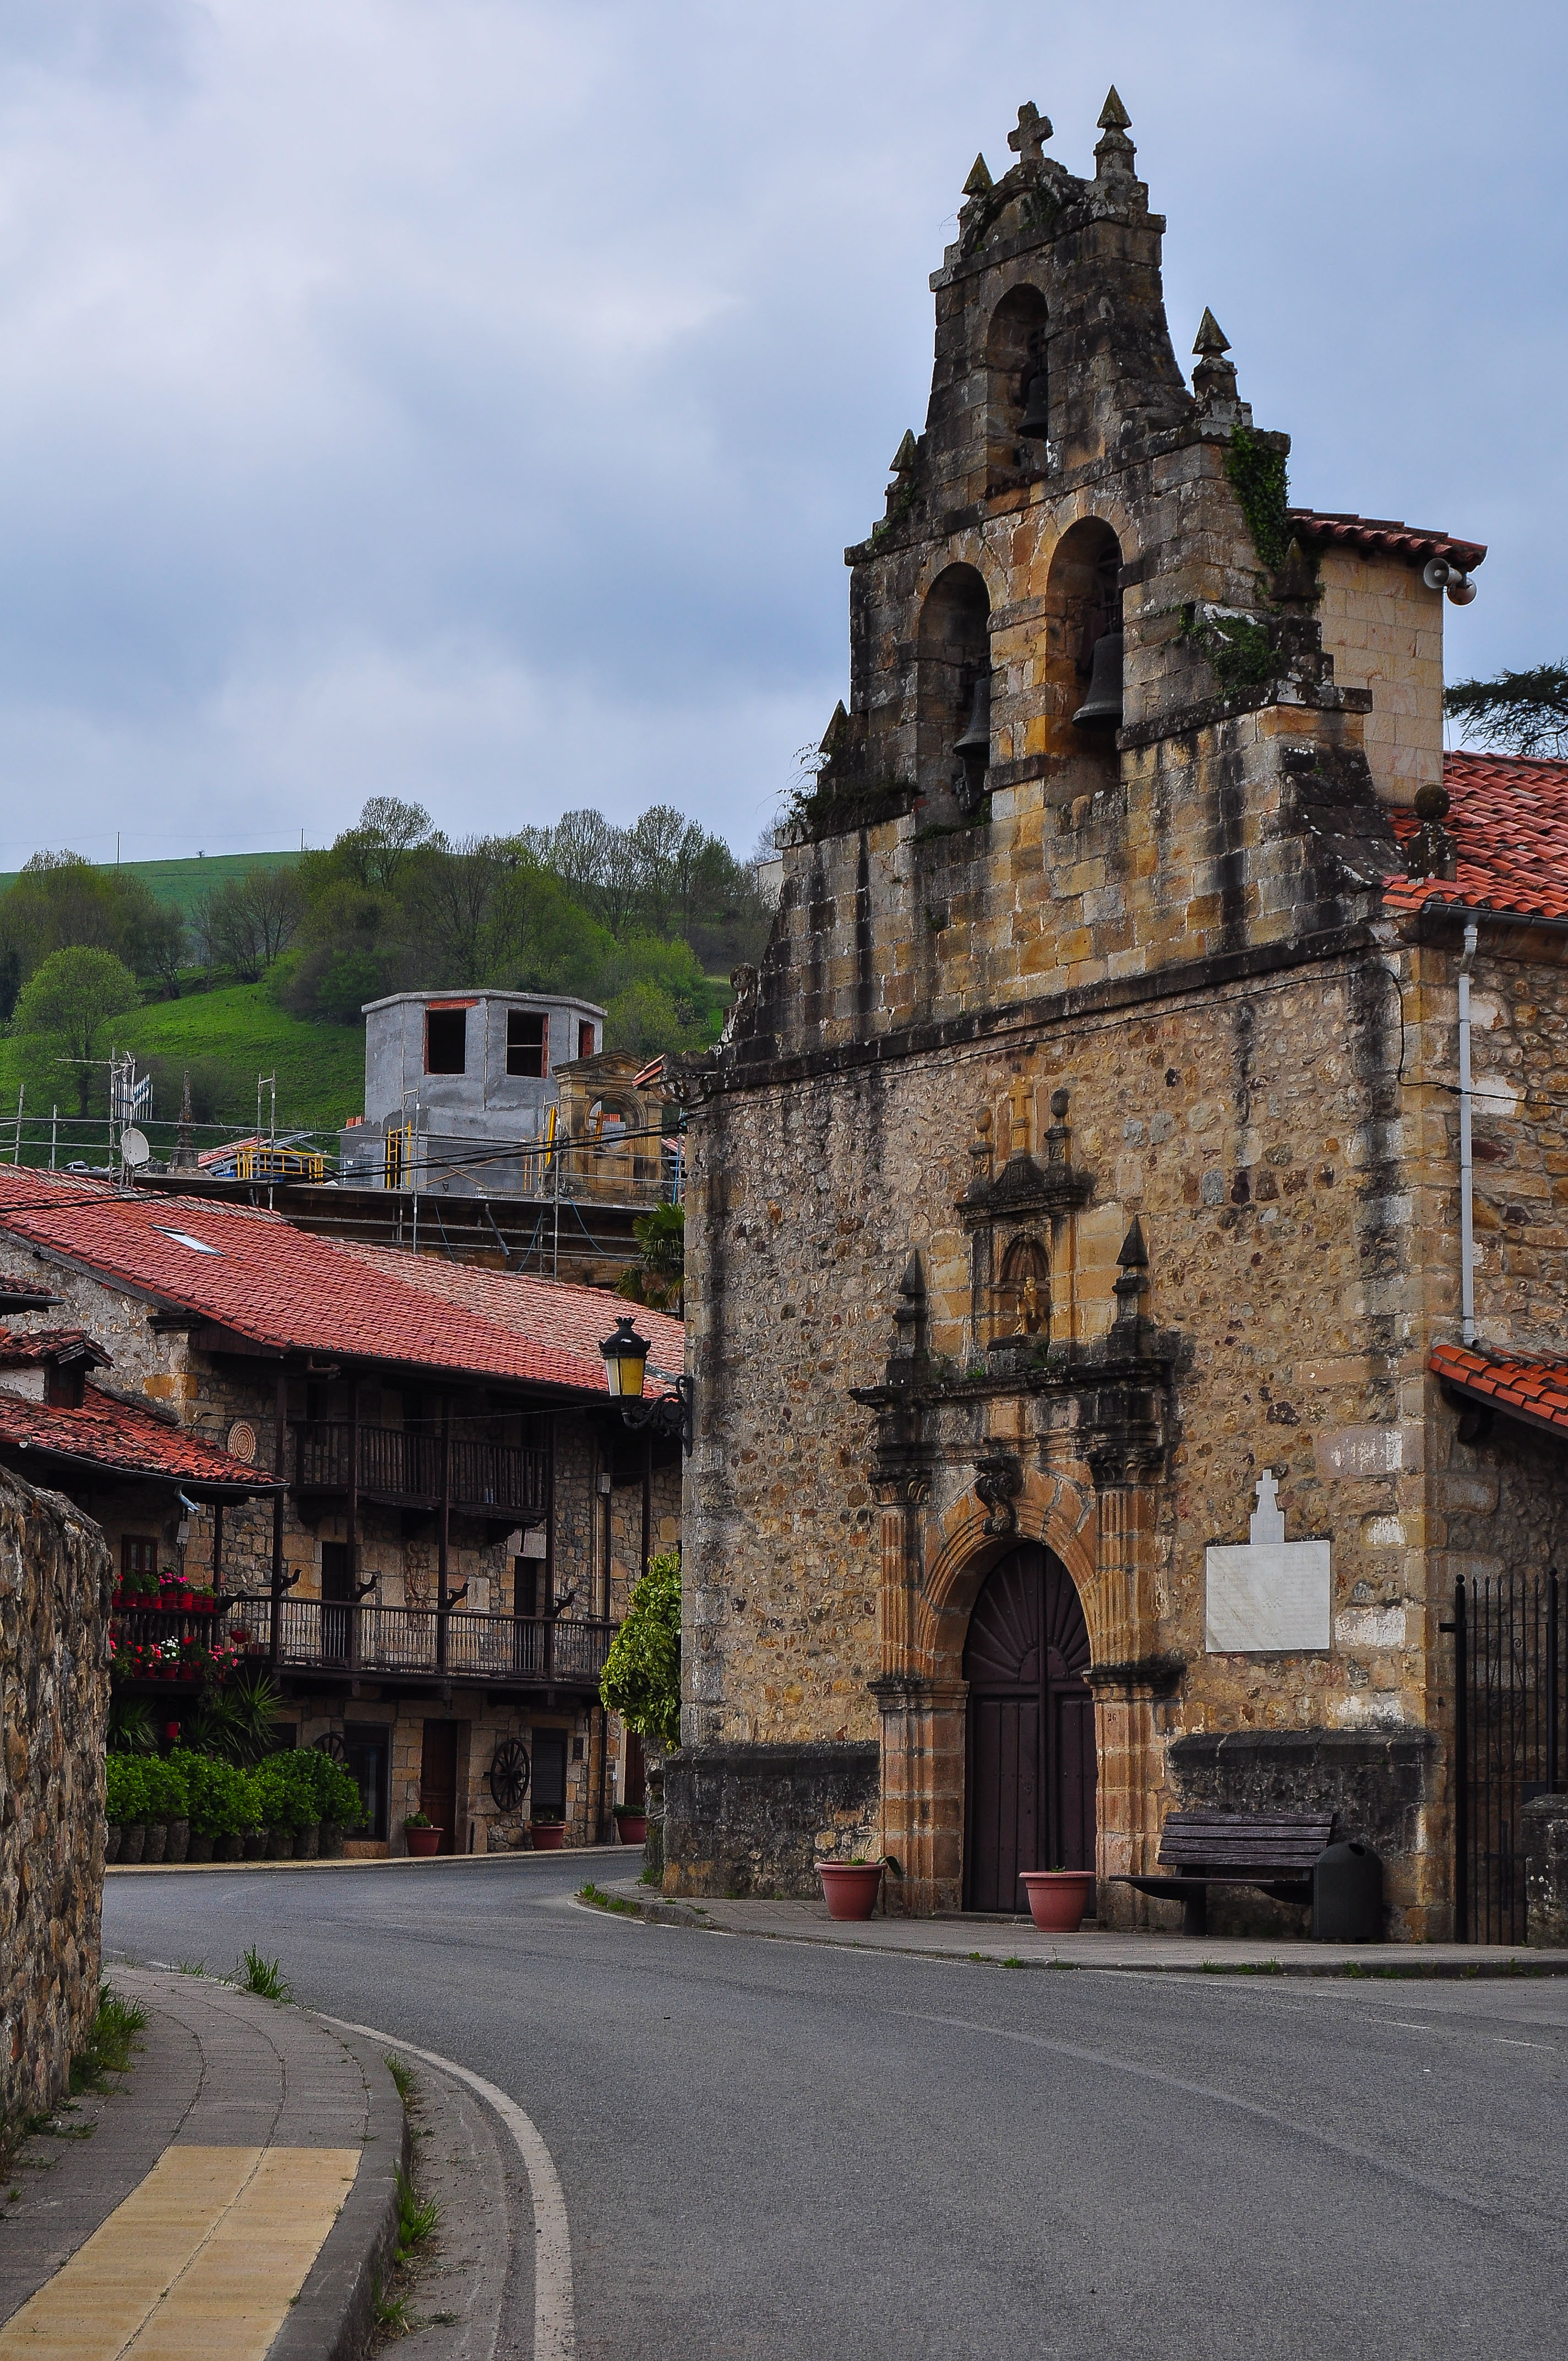
town, building, chateau, tower, church, tourism, place of worship, spain, monastery, cantabria, espaa, nikond90, paisajeslandscape, villacarriedo, ancient history